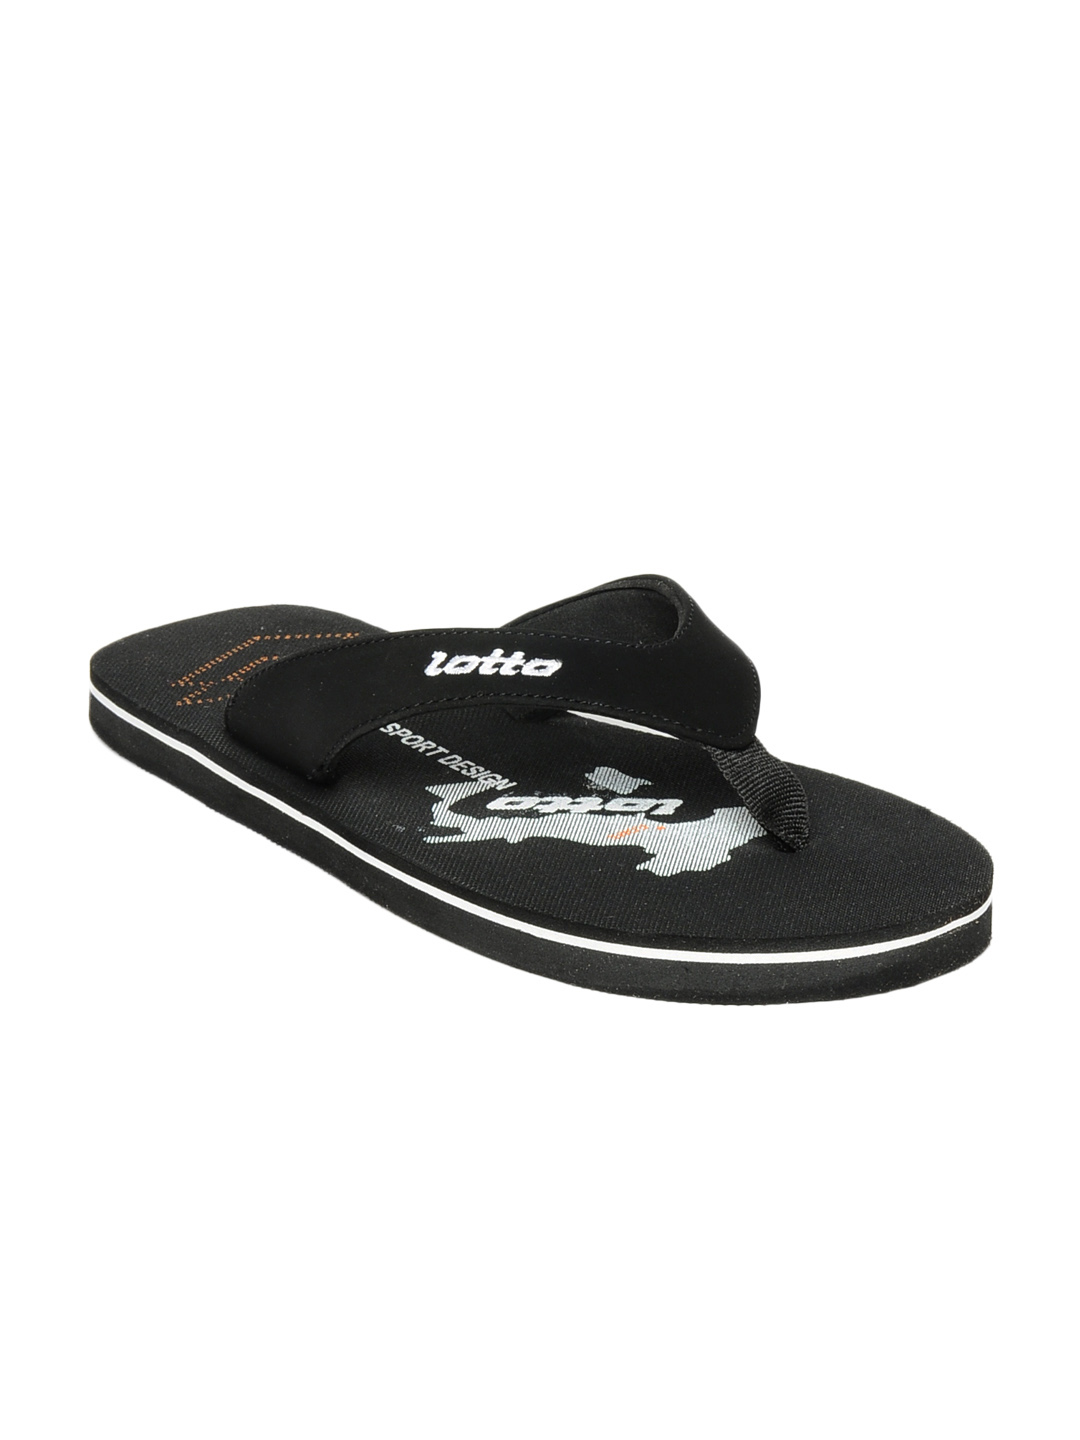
Lotto Men Black Flip Flops
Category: Footwear / Flip Flops / Flip Flops
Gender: Men
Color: Black
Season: Fall 2012
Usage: Casual